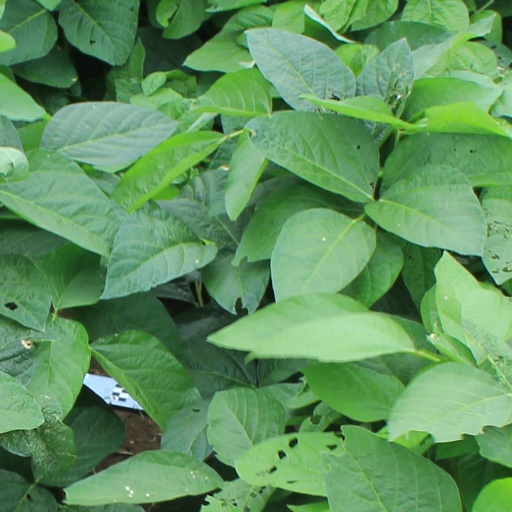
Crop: soybean